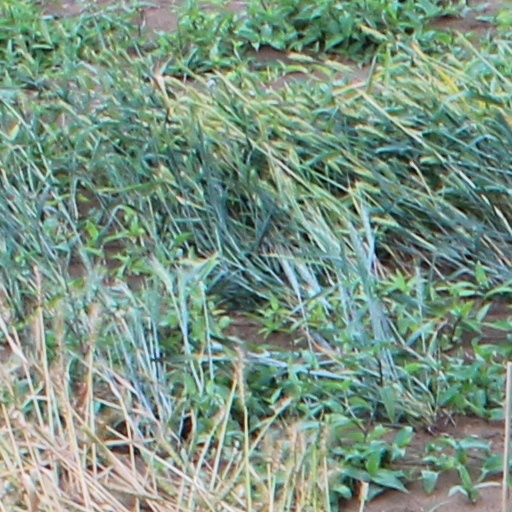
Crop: wheat